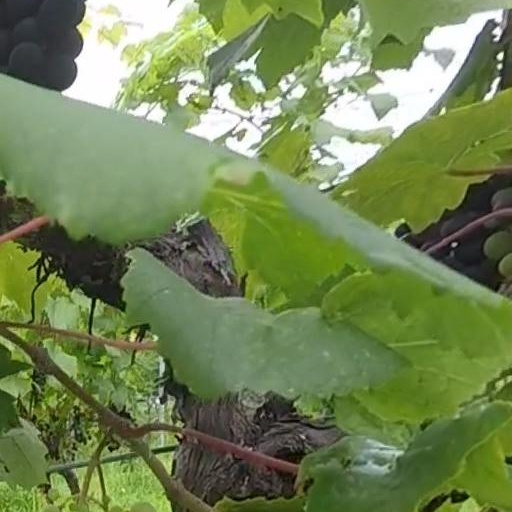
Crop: grape